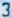
Number: 3